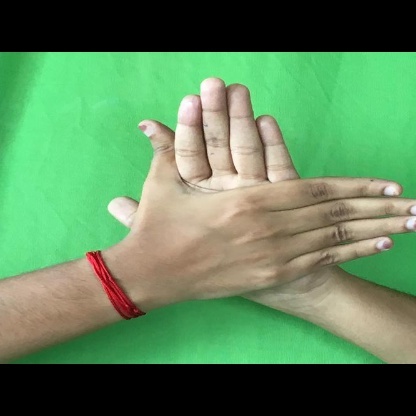
Mudra: Chakra